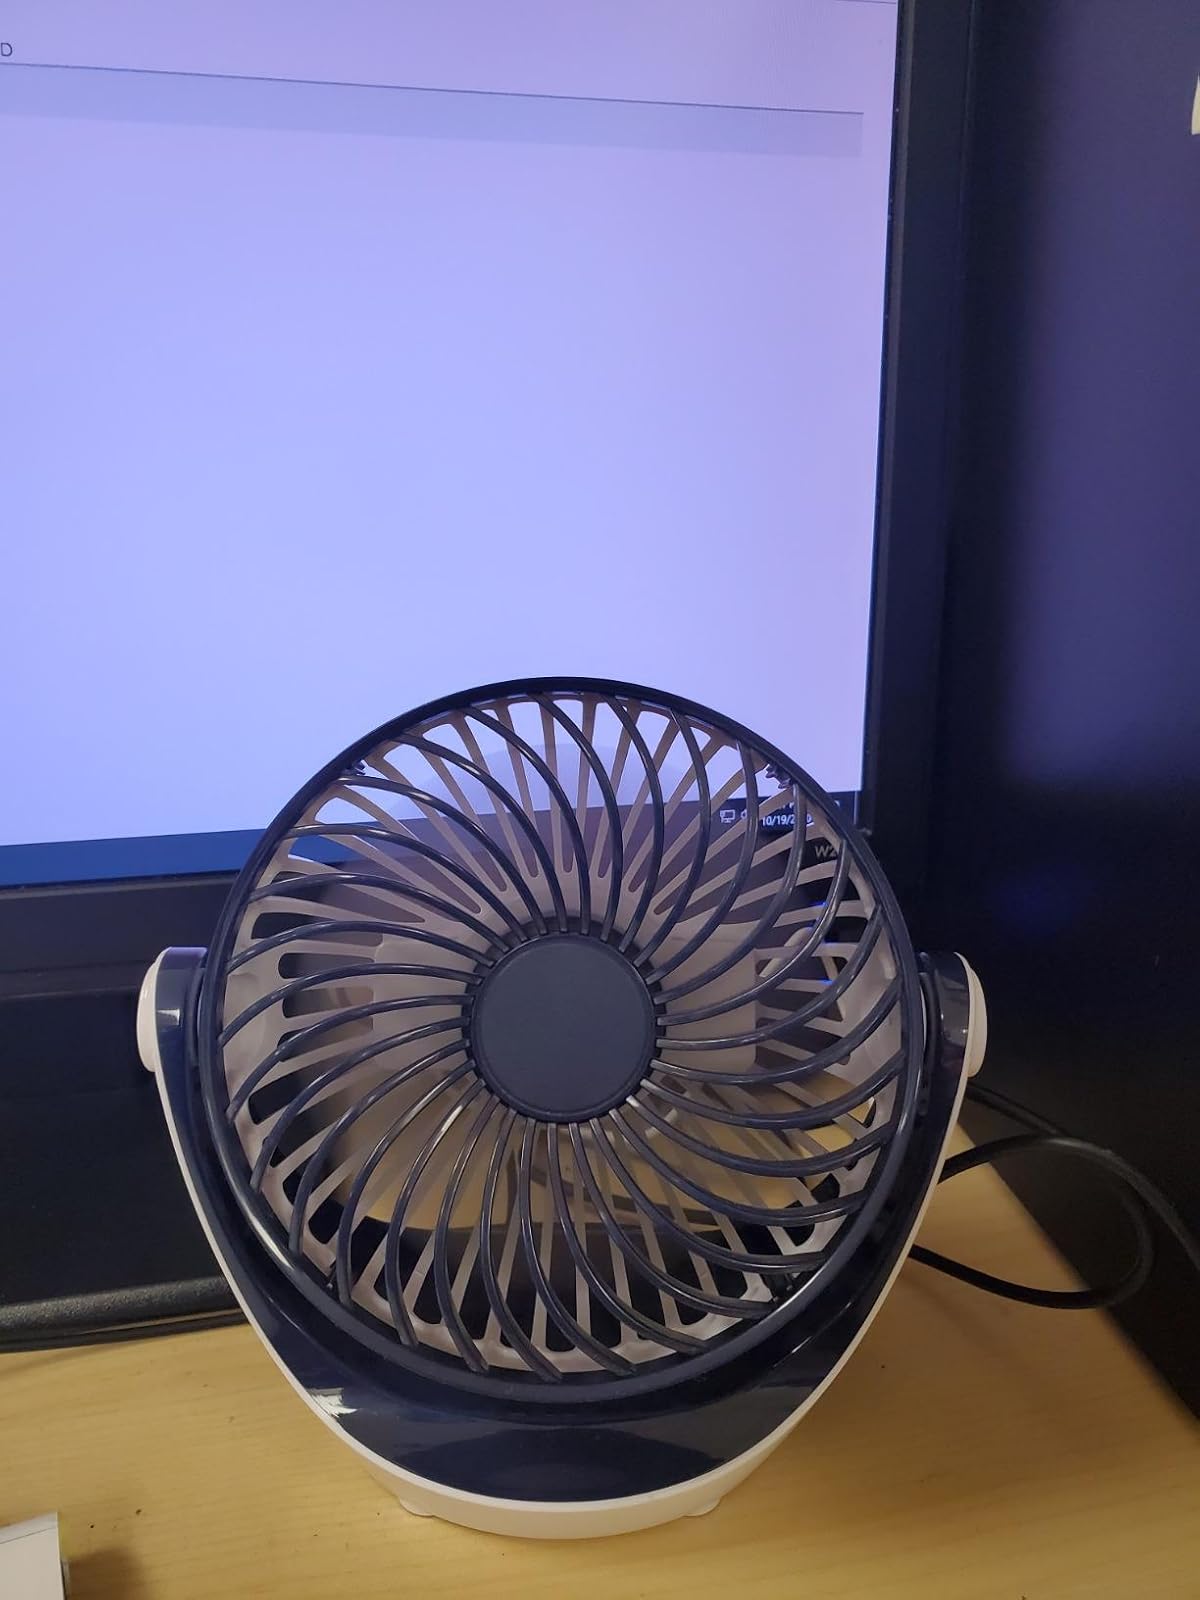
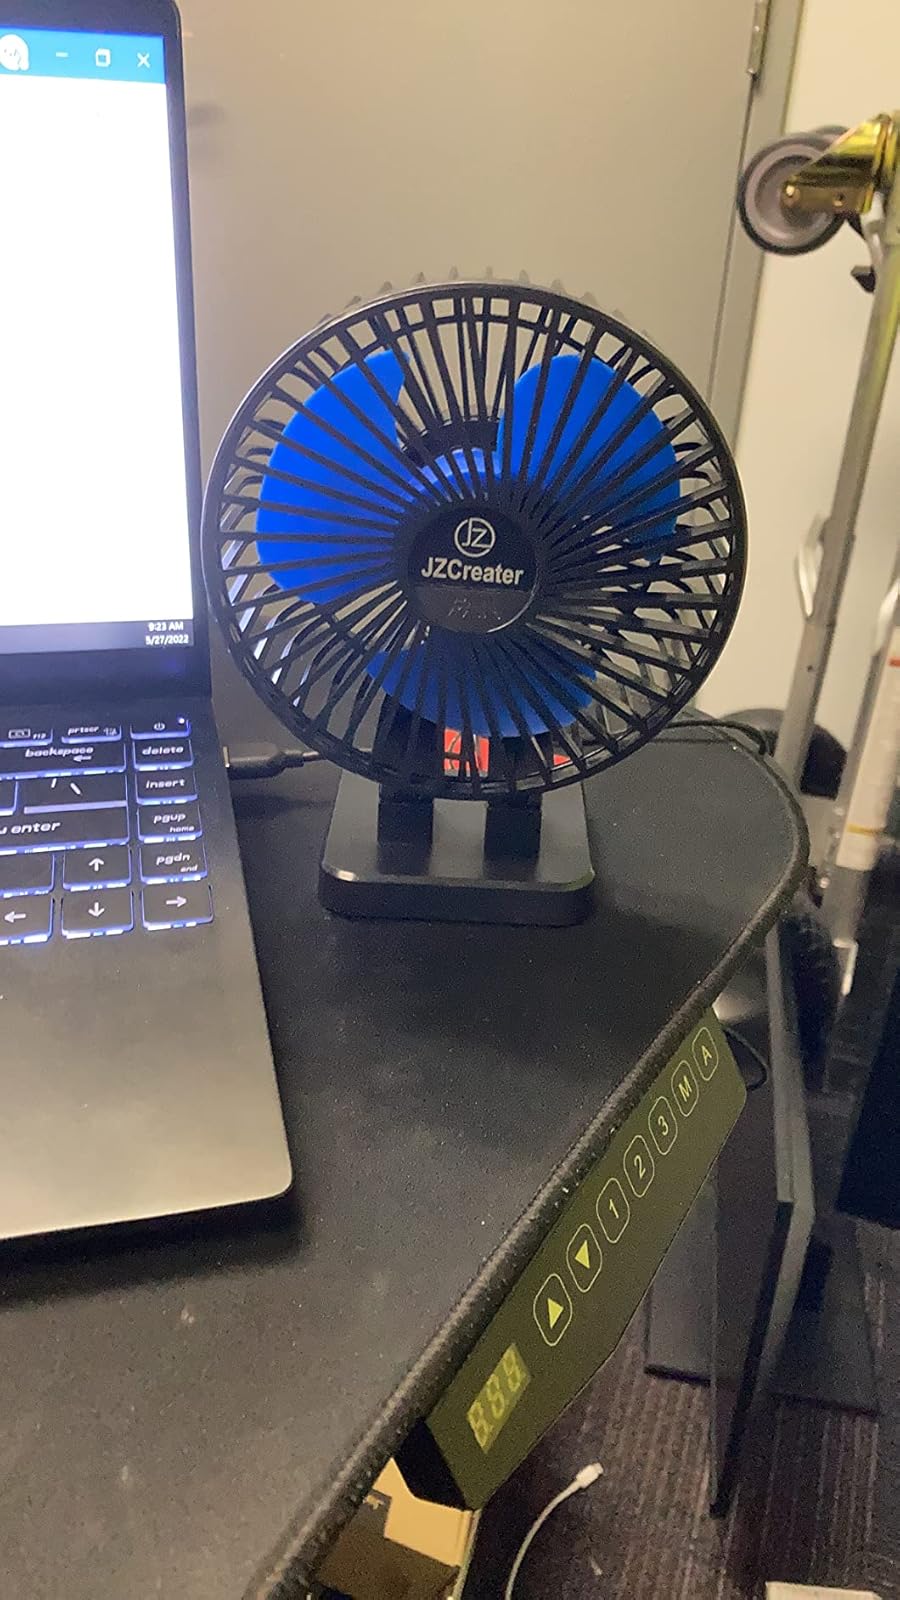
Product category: fan
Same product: no